List of fictional railway stations

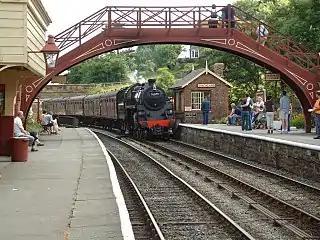
Goathland station has been used as the location for several fictional stations including Aidensfield (Heartbeat), Hogsmeade (Harry Potter) and Mannerton (All Creatures Great and Small).

This is a list of fictional railway stations (as opposed to genuine railway stations portrayed in fictional works or context).